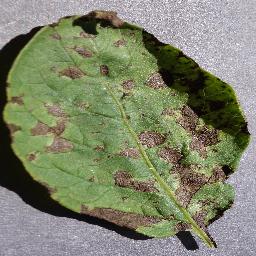
Etiqueta: Tizon_Temprano